Siege of Malta (World War II)

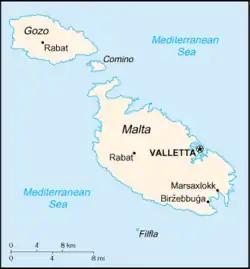

Malta was a military and naval fortress, being the only Allied base between Gibraltar and Alexandria, Egypt. In peacetime it was a way station along the British trade route to Egypt and the Suez Canal to India and the Far East. When the route was closed, Malta remained a forward base for offensive action against Axis shipping and land targets in the central Mediterranean. Owing to its exposed position close to Italy, the British had moved the headquarters of the Royal Navy Mediterranean Fleet from Valletta, Malta, in the mid-1930s to Alexandria in October 1939.